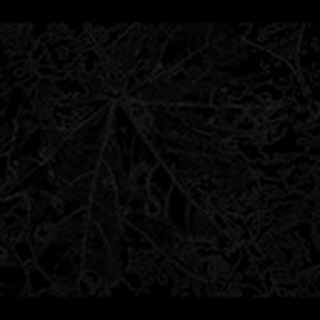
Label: cotton_target_spot